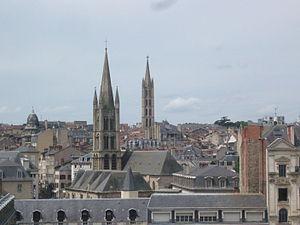
Vue du quartier historique et central dit ""du Château"", à Limoges, depuis le toit de la Chambre de commerce et d'industrie. On remarque notamment les clochers des églises Saint-Pierre (à g.) et Saint-Michel (à dr.), l'internat du lycée Gay-Lussac, les immeubles de la rue Jean-Jaurès, et au fond, le tribunal et les arbres du jardin d'Orsay."
Le Château est un quartier du centre-ville de Limoges.
Henri Charliac, né en 1915 à Meyssac, mort en 1998 à Paris, a mené une carrière de magistrat.